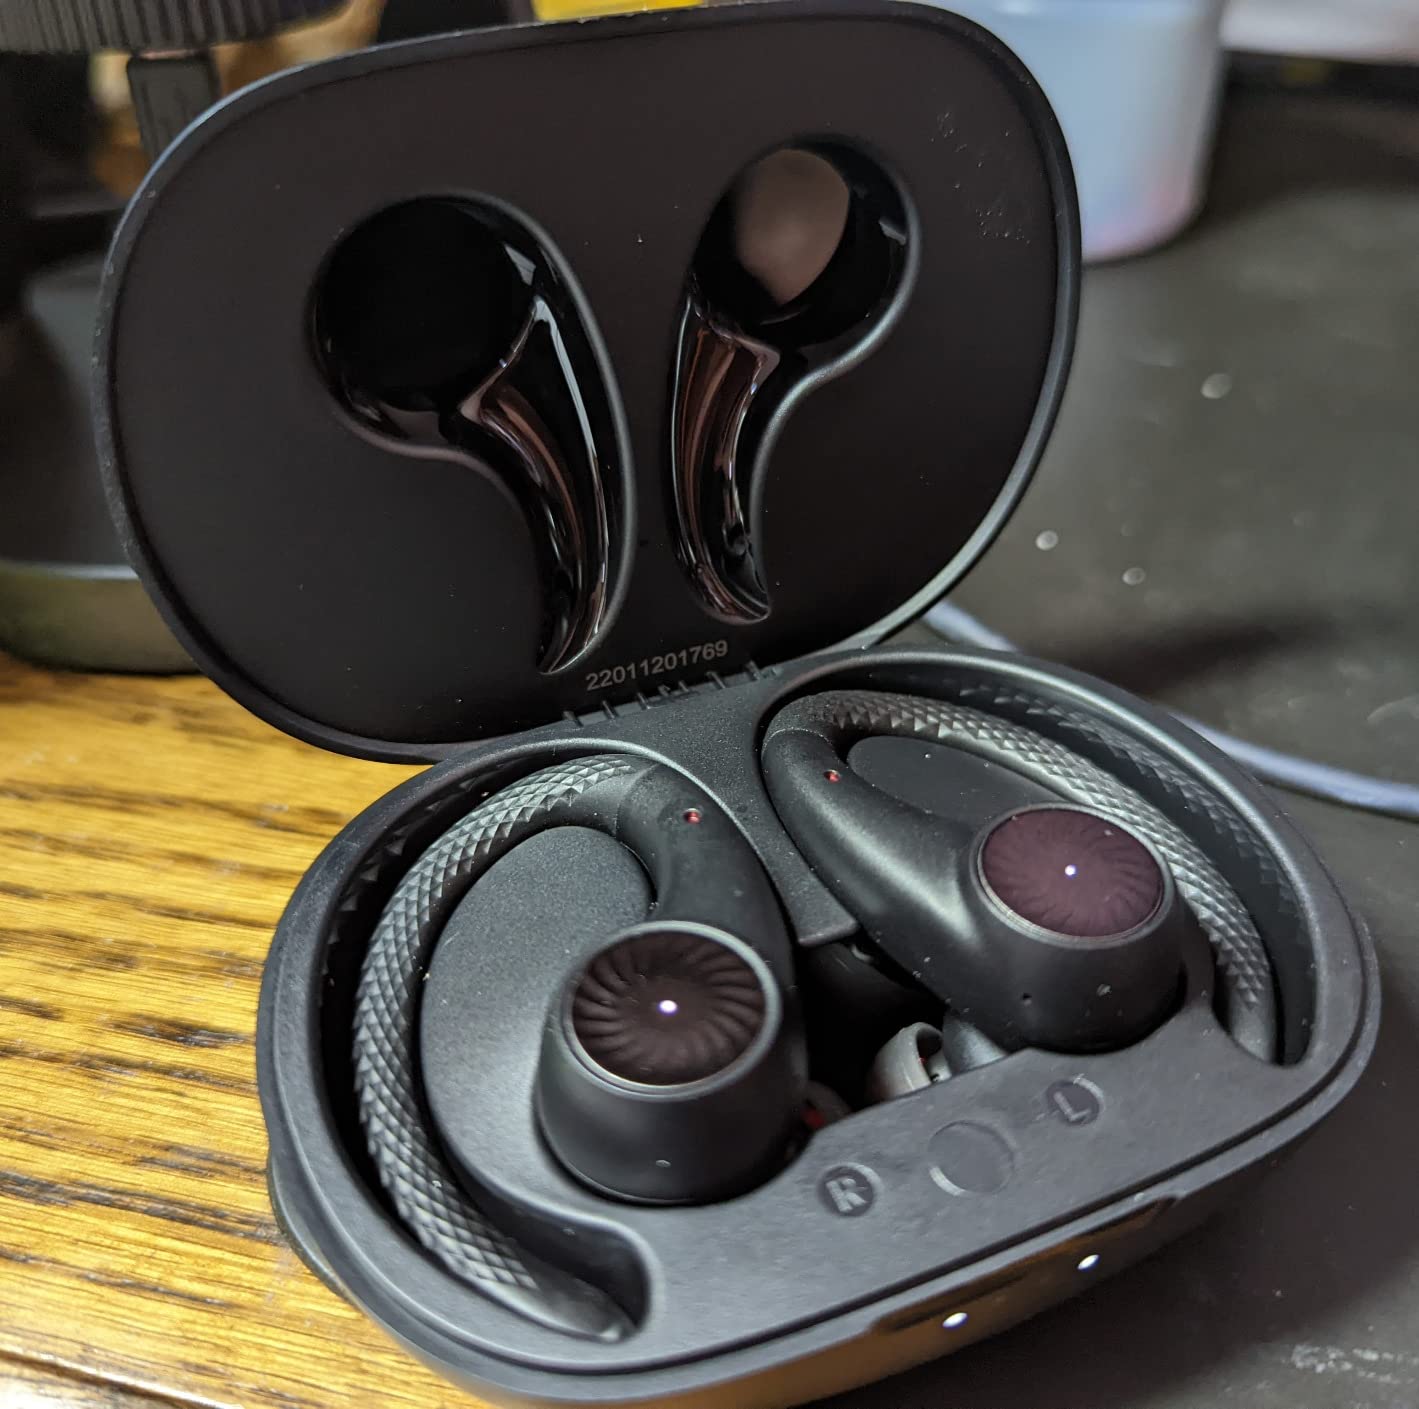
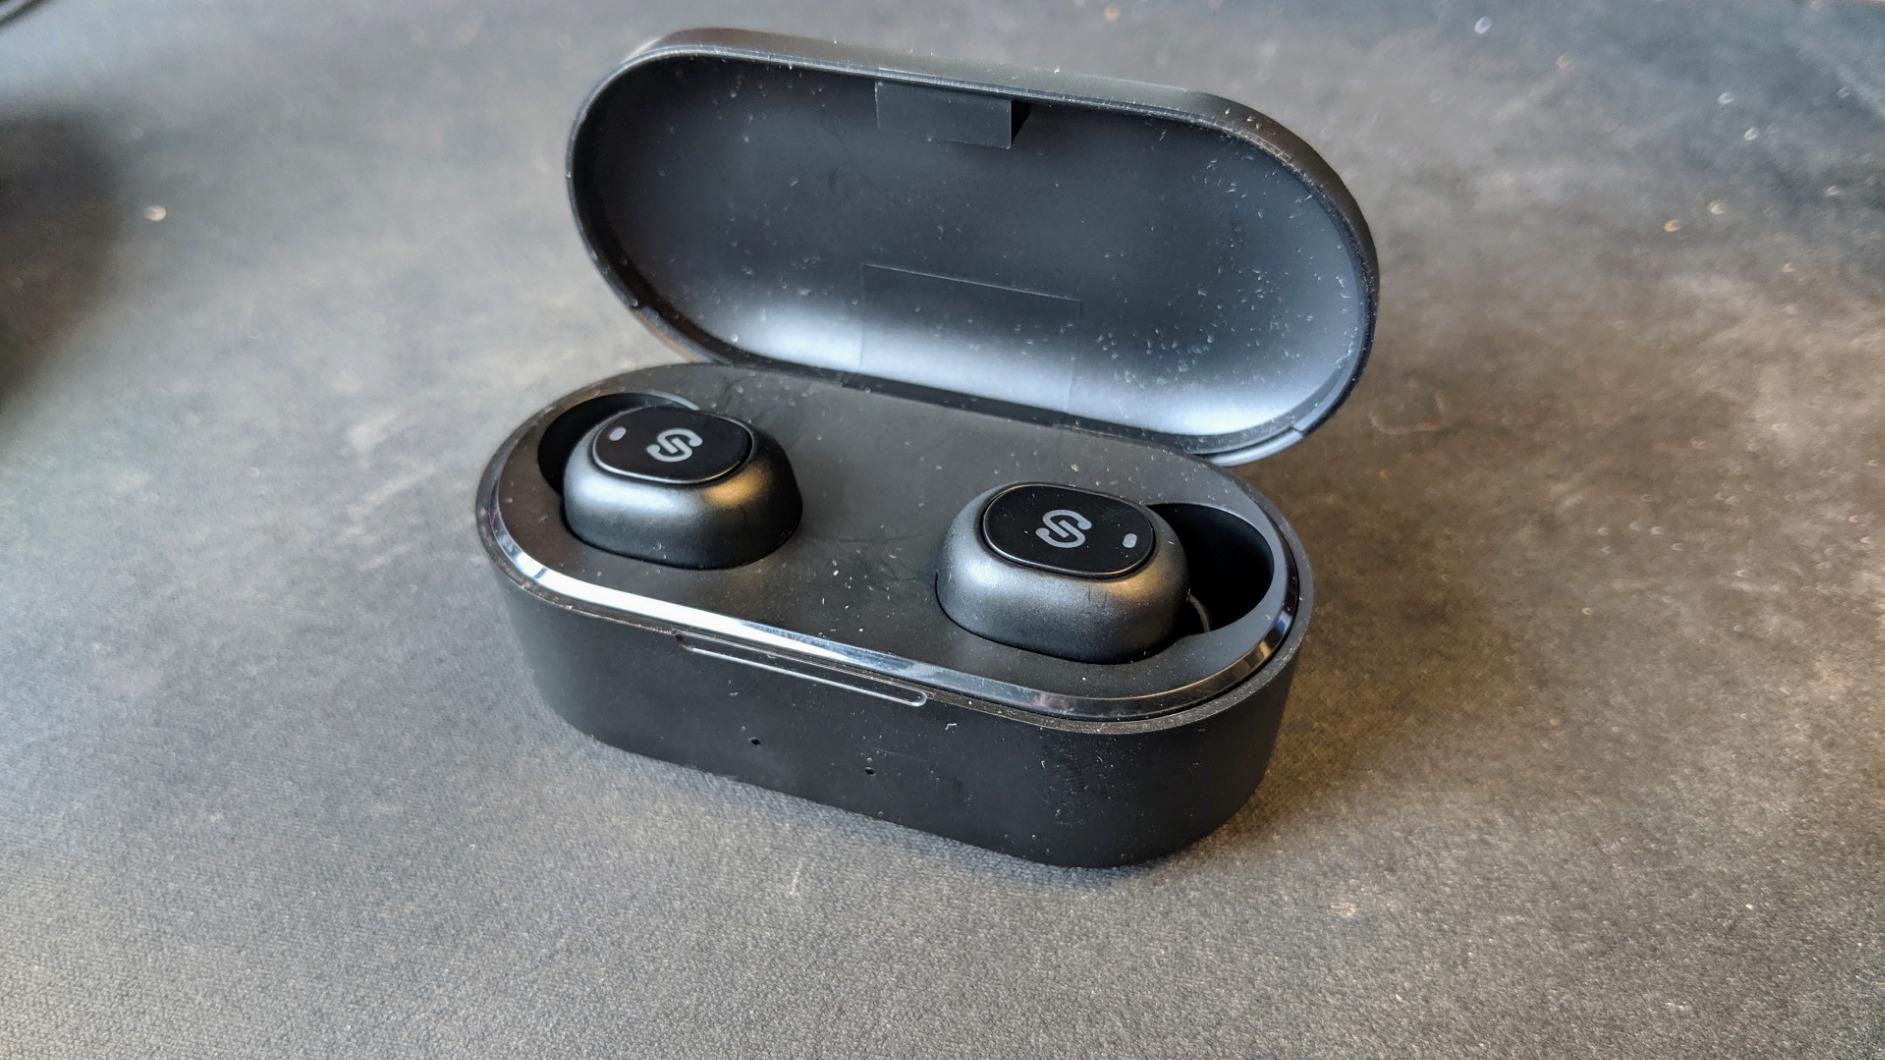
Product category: earbuds
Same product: no